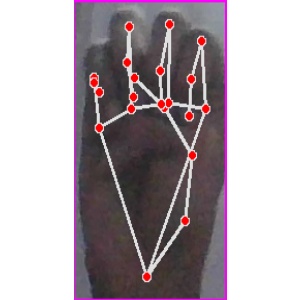
अक्षर: म